United Kingdom

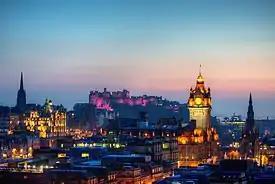
Edinburgh is the financial centre of Scotland and the UK's second-most visited tourist destination after London.

England accounts for 53 per cent of the UK, covering . Most of the country consists of lowland terrain, with upland and mountainous terrain northwest of the Tees–Exe line which roughly divides the UK into lowland and upland areas. Lowland areas include Cornwall, the New Forest, the South Downs and the Norfolk Broads. Upland areas include the Lake District, the Pennines, the Yorkshire Dales, Exmoor and Dartmoor. The main rivers and estuaries are the Thames, Severn, and the Humber. England's highest mountain is Scafell Pike, at in the Lake District; its largest island is the Isle of Wight.